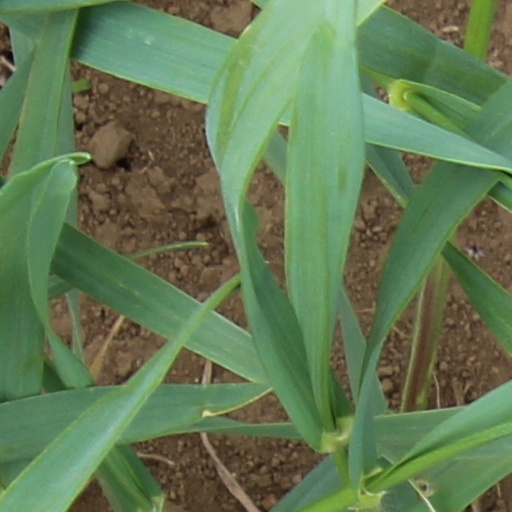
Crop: wheat